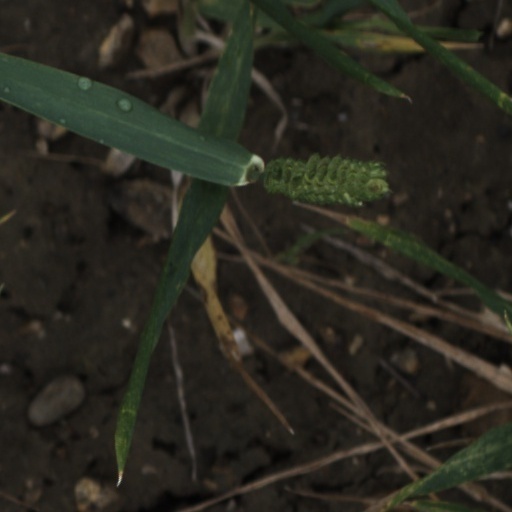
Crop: wheat